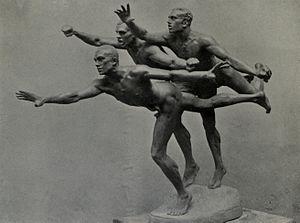
Au But, groupe